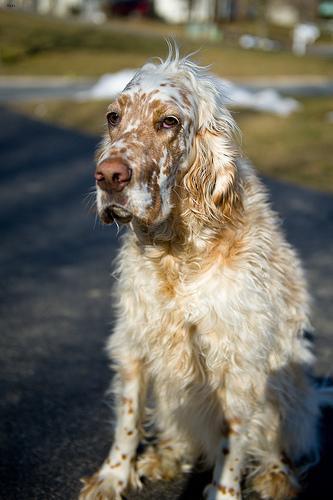
english setter